Verdea (grape)

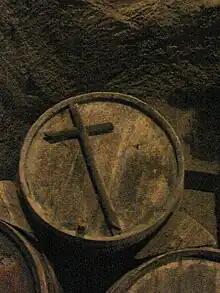
Verdea has historically been used as a blending grape in the production of Vin Santo.

The earliest mentioning of Verdea was by Pietro de' Crescenzi in his 1303 account of grape varieties growing in Tuscany. The grape was later described by Giovan Vettorio Soderini in his posthumously published work "Trattato della coltivazione delle viti, e del frutto che se ne puô cavare" (1600) as one of the Tuscan grape varieties that was much admired in the region.